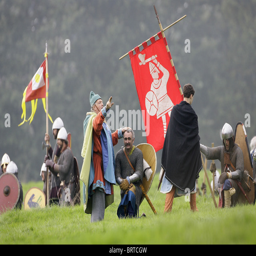
military conflict is recreated on the site of the original battle .